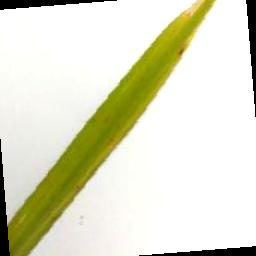
Label: Rice___Brown_Spot